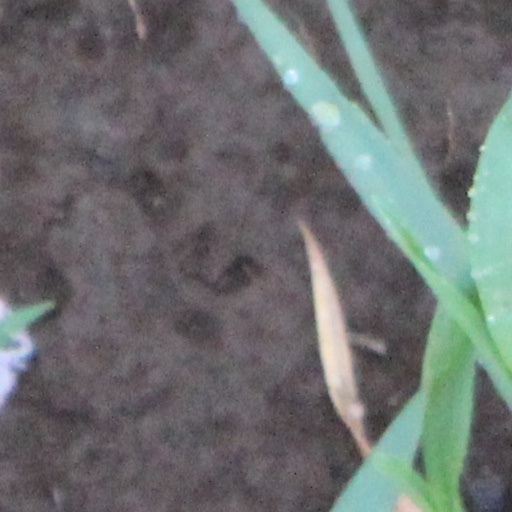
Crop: wheat